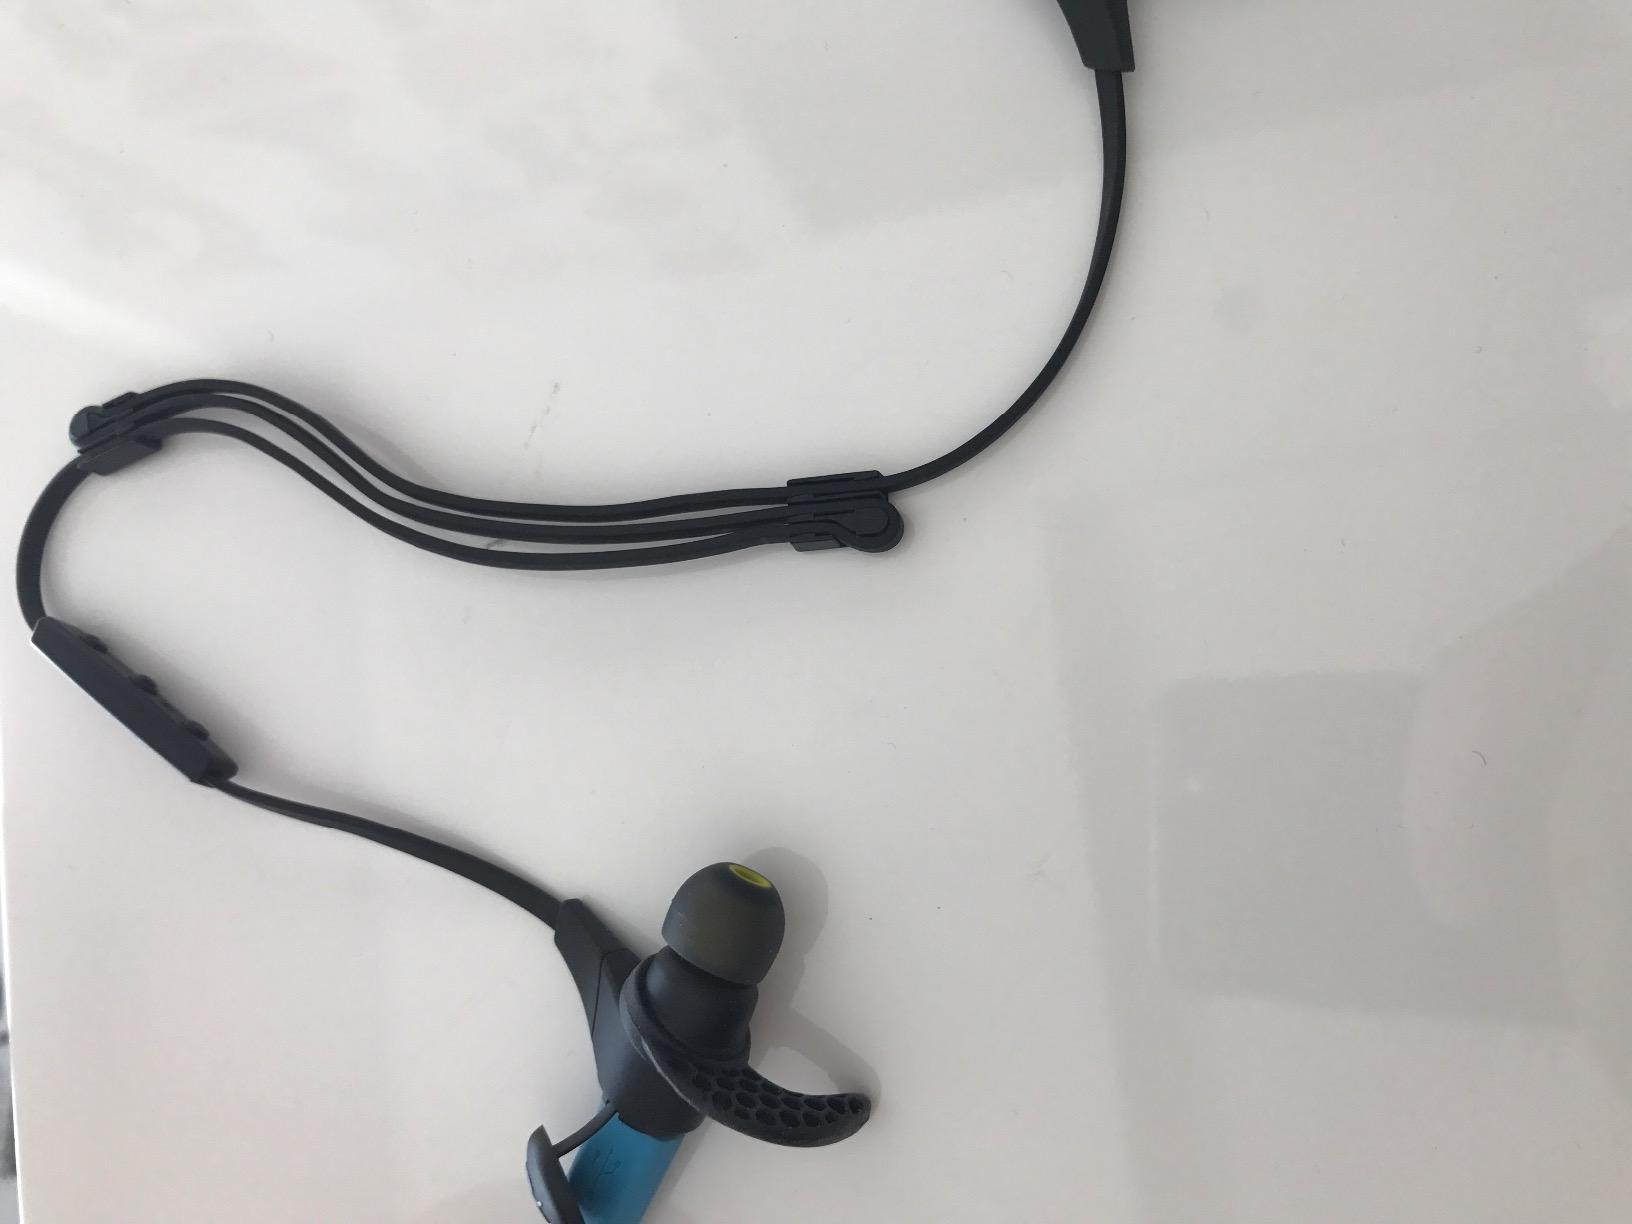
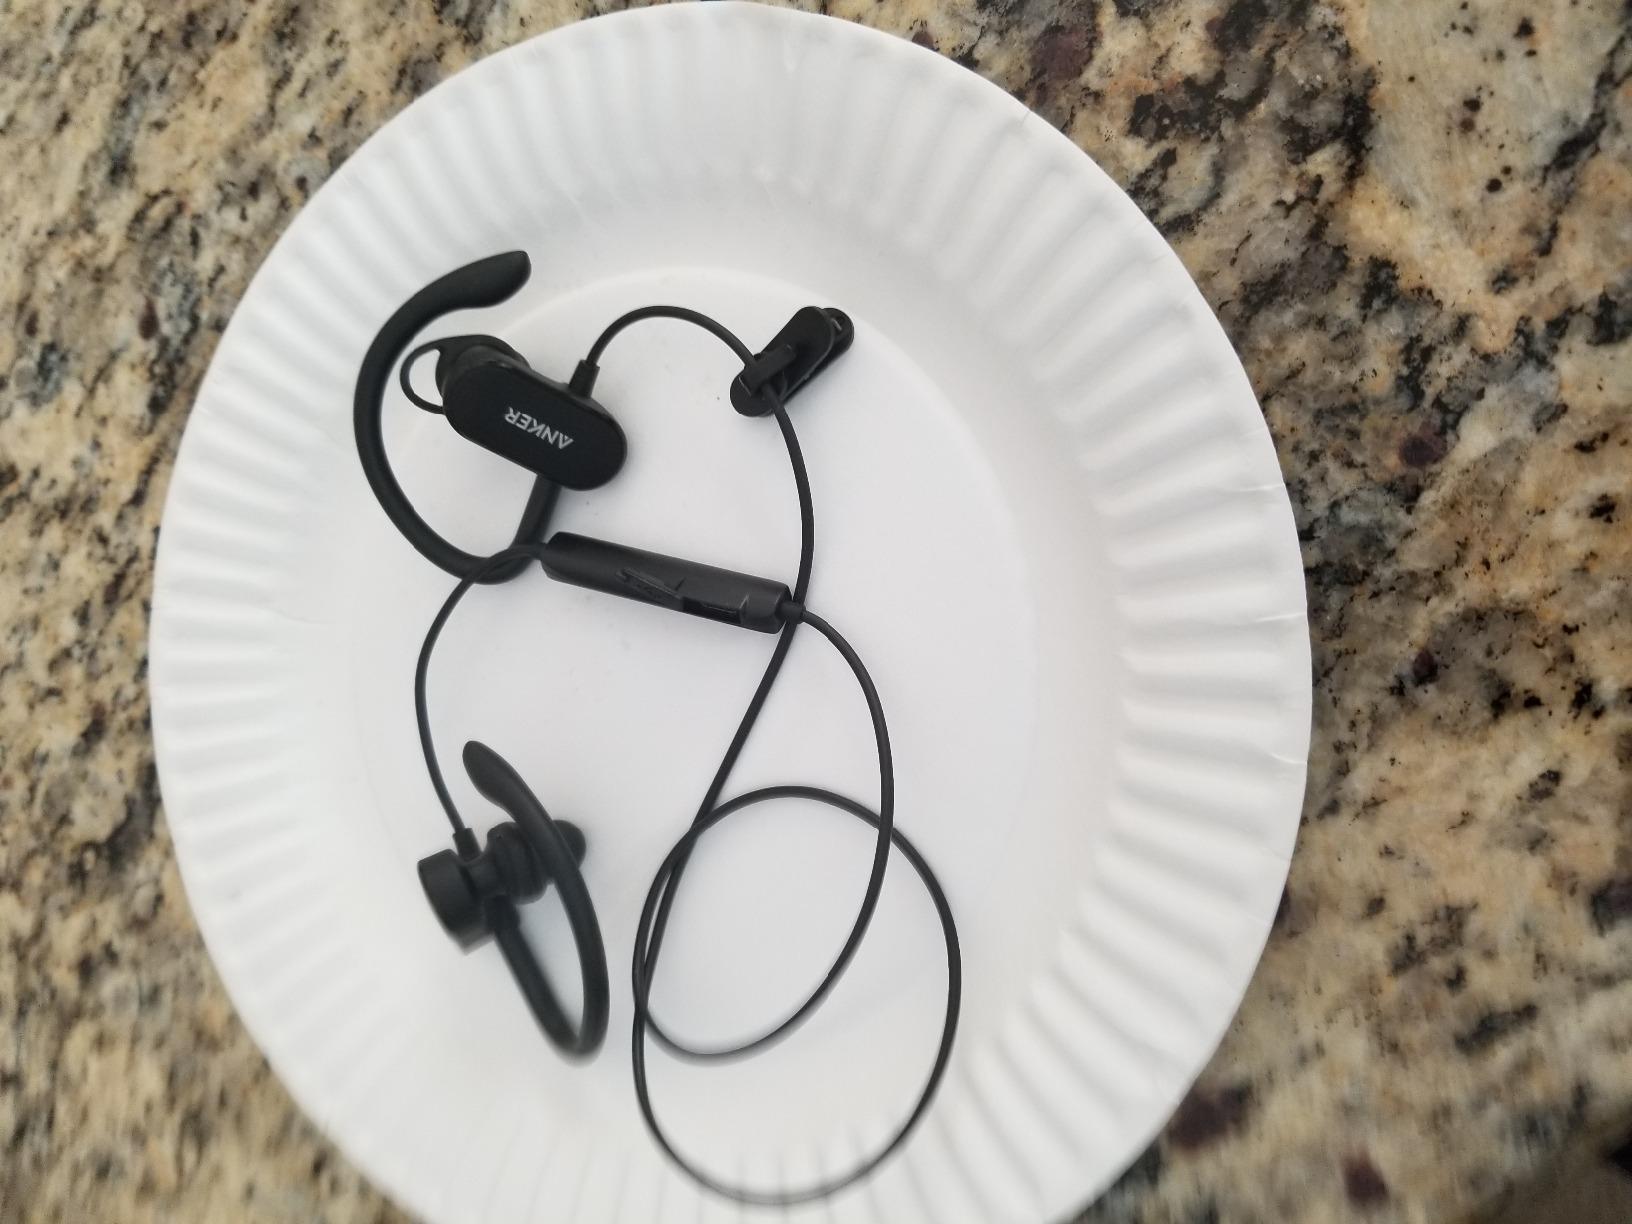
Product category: headphones
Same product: no